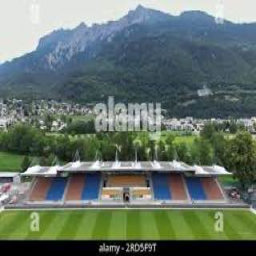
Rheinpark Stadium